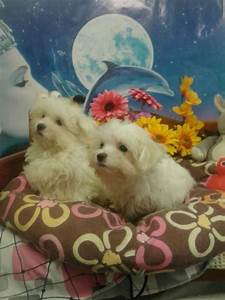
Label: cane